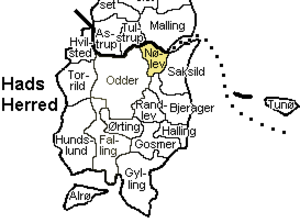
Nølev Sogn
Nølev Sogn, Århus Amt